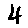
Label: 4